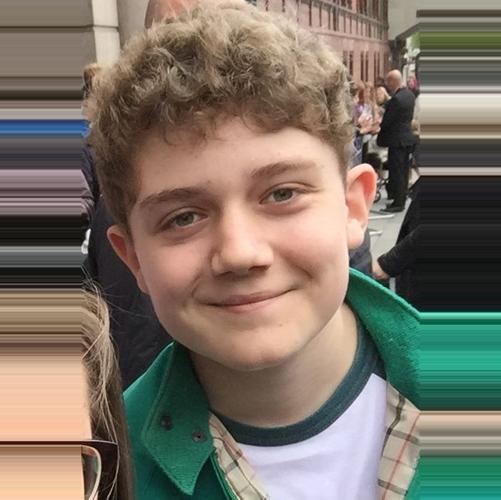
Age: 15